Ian Scott (actor)

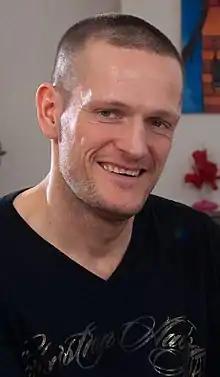

Ian Scott (born 6 February 1973) is a French pornographic actor and director starting from 1996 and is still active. He is also known by the aliases Yannick and Yanick Shaft. He has performed in over 2,200 films.